Frank Mountain

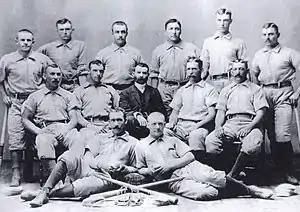
Mountain (front row, far left) with the 1884 Columbus Buckeyes

In 1883, Mountain joined the Columbus Buckeyes of the American Association. He appeared in 128 games, 101 as a pitcher and 29 as an outfielder, for the Buckeyes during the 1883 and 1884 seasons.